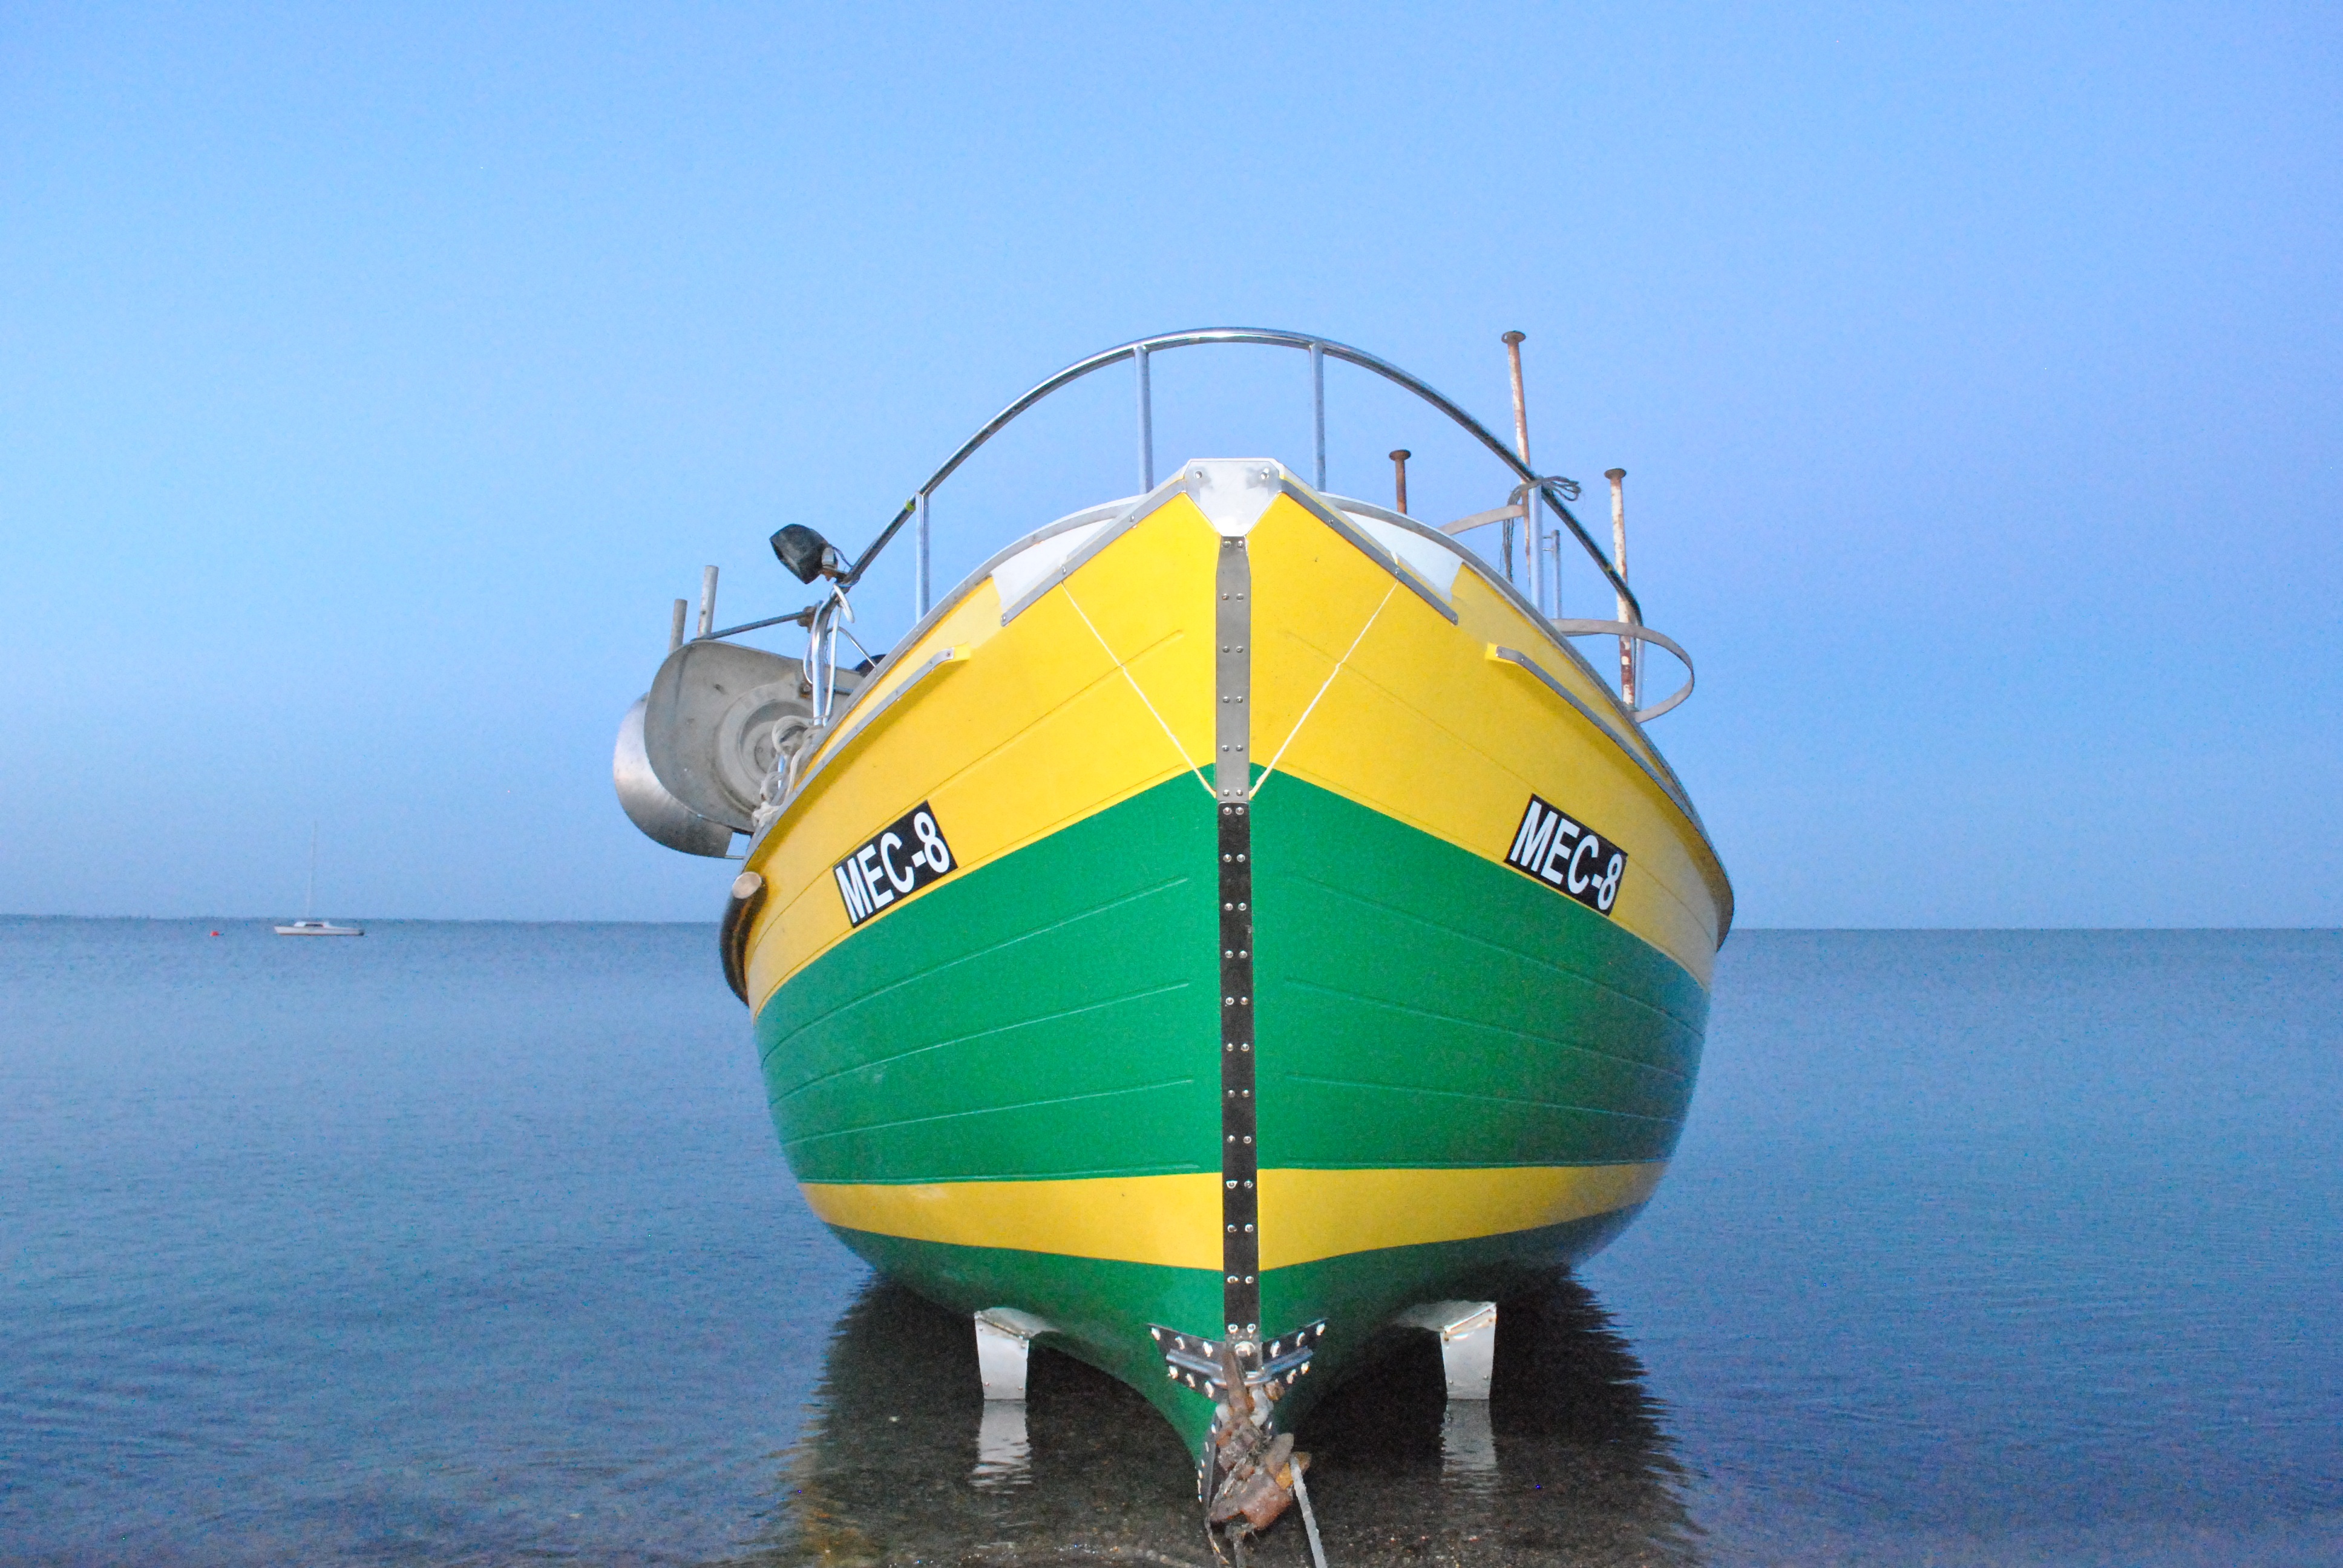
sea, water, boat, aircraft, cove, vehicle, toy, cutter, the baltic sea, atmosphere of earth